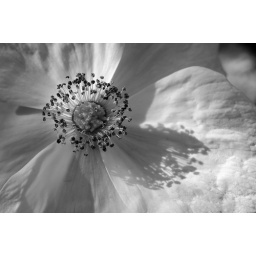
A rock rose &lt;i&gt;Cistus&lt;/i&gt; (I think), in the University Parks, Oxford, 17 May 2010